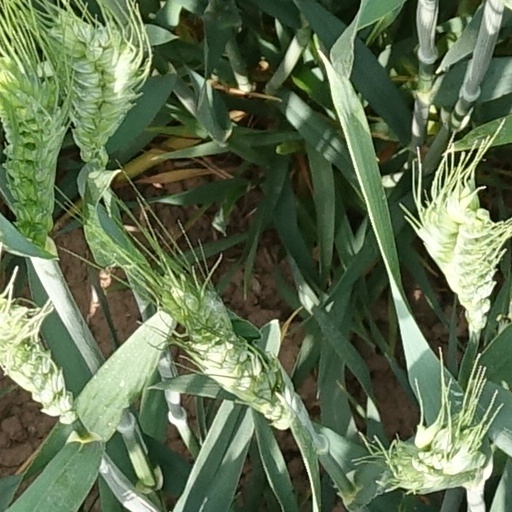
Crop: wheat